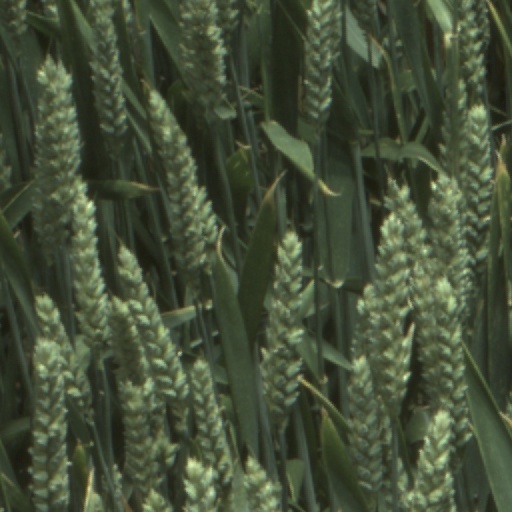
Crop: wheat